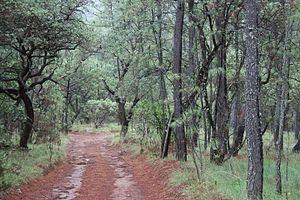
Chiquilistlán est une petite ville et une municipalité de l'État de Jalisco au Mexique.